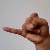
The image shows a hand gesture representing the letter 'J' in Indian Sign Language.